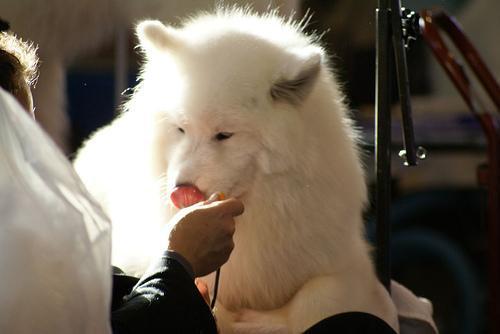
Samoyed